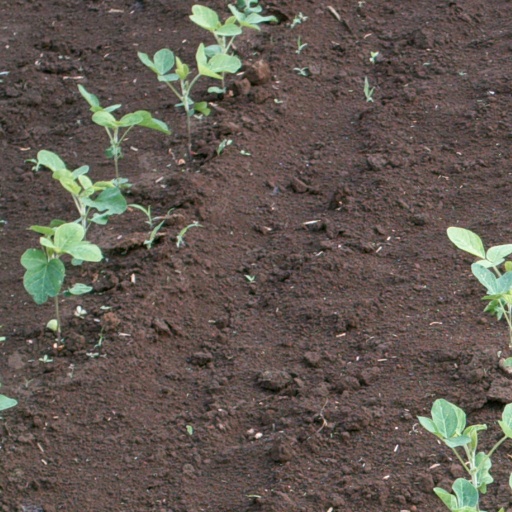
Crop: soybean